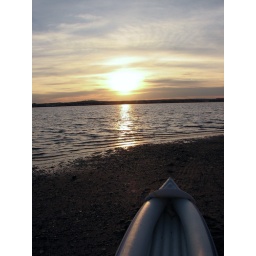
My boat illuminated by the setting sun, on the beach at East Shore park after my late afternoon paddling adventure.